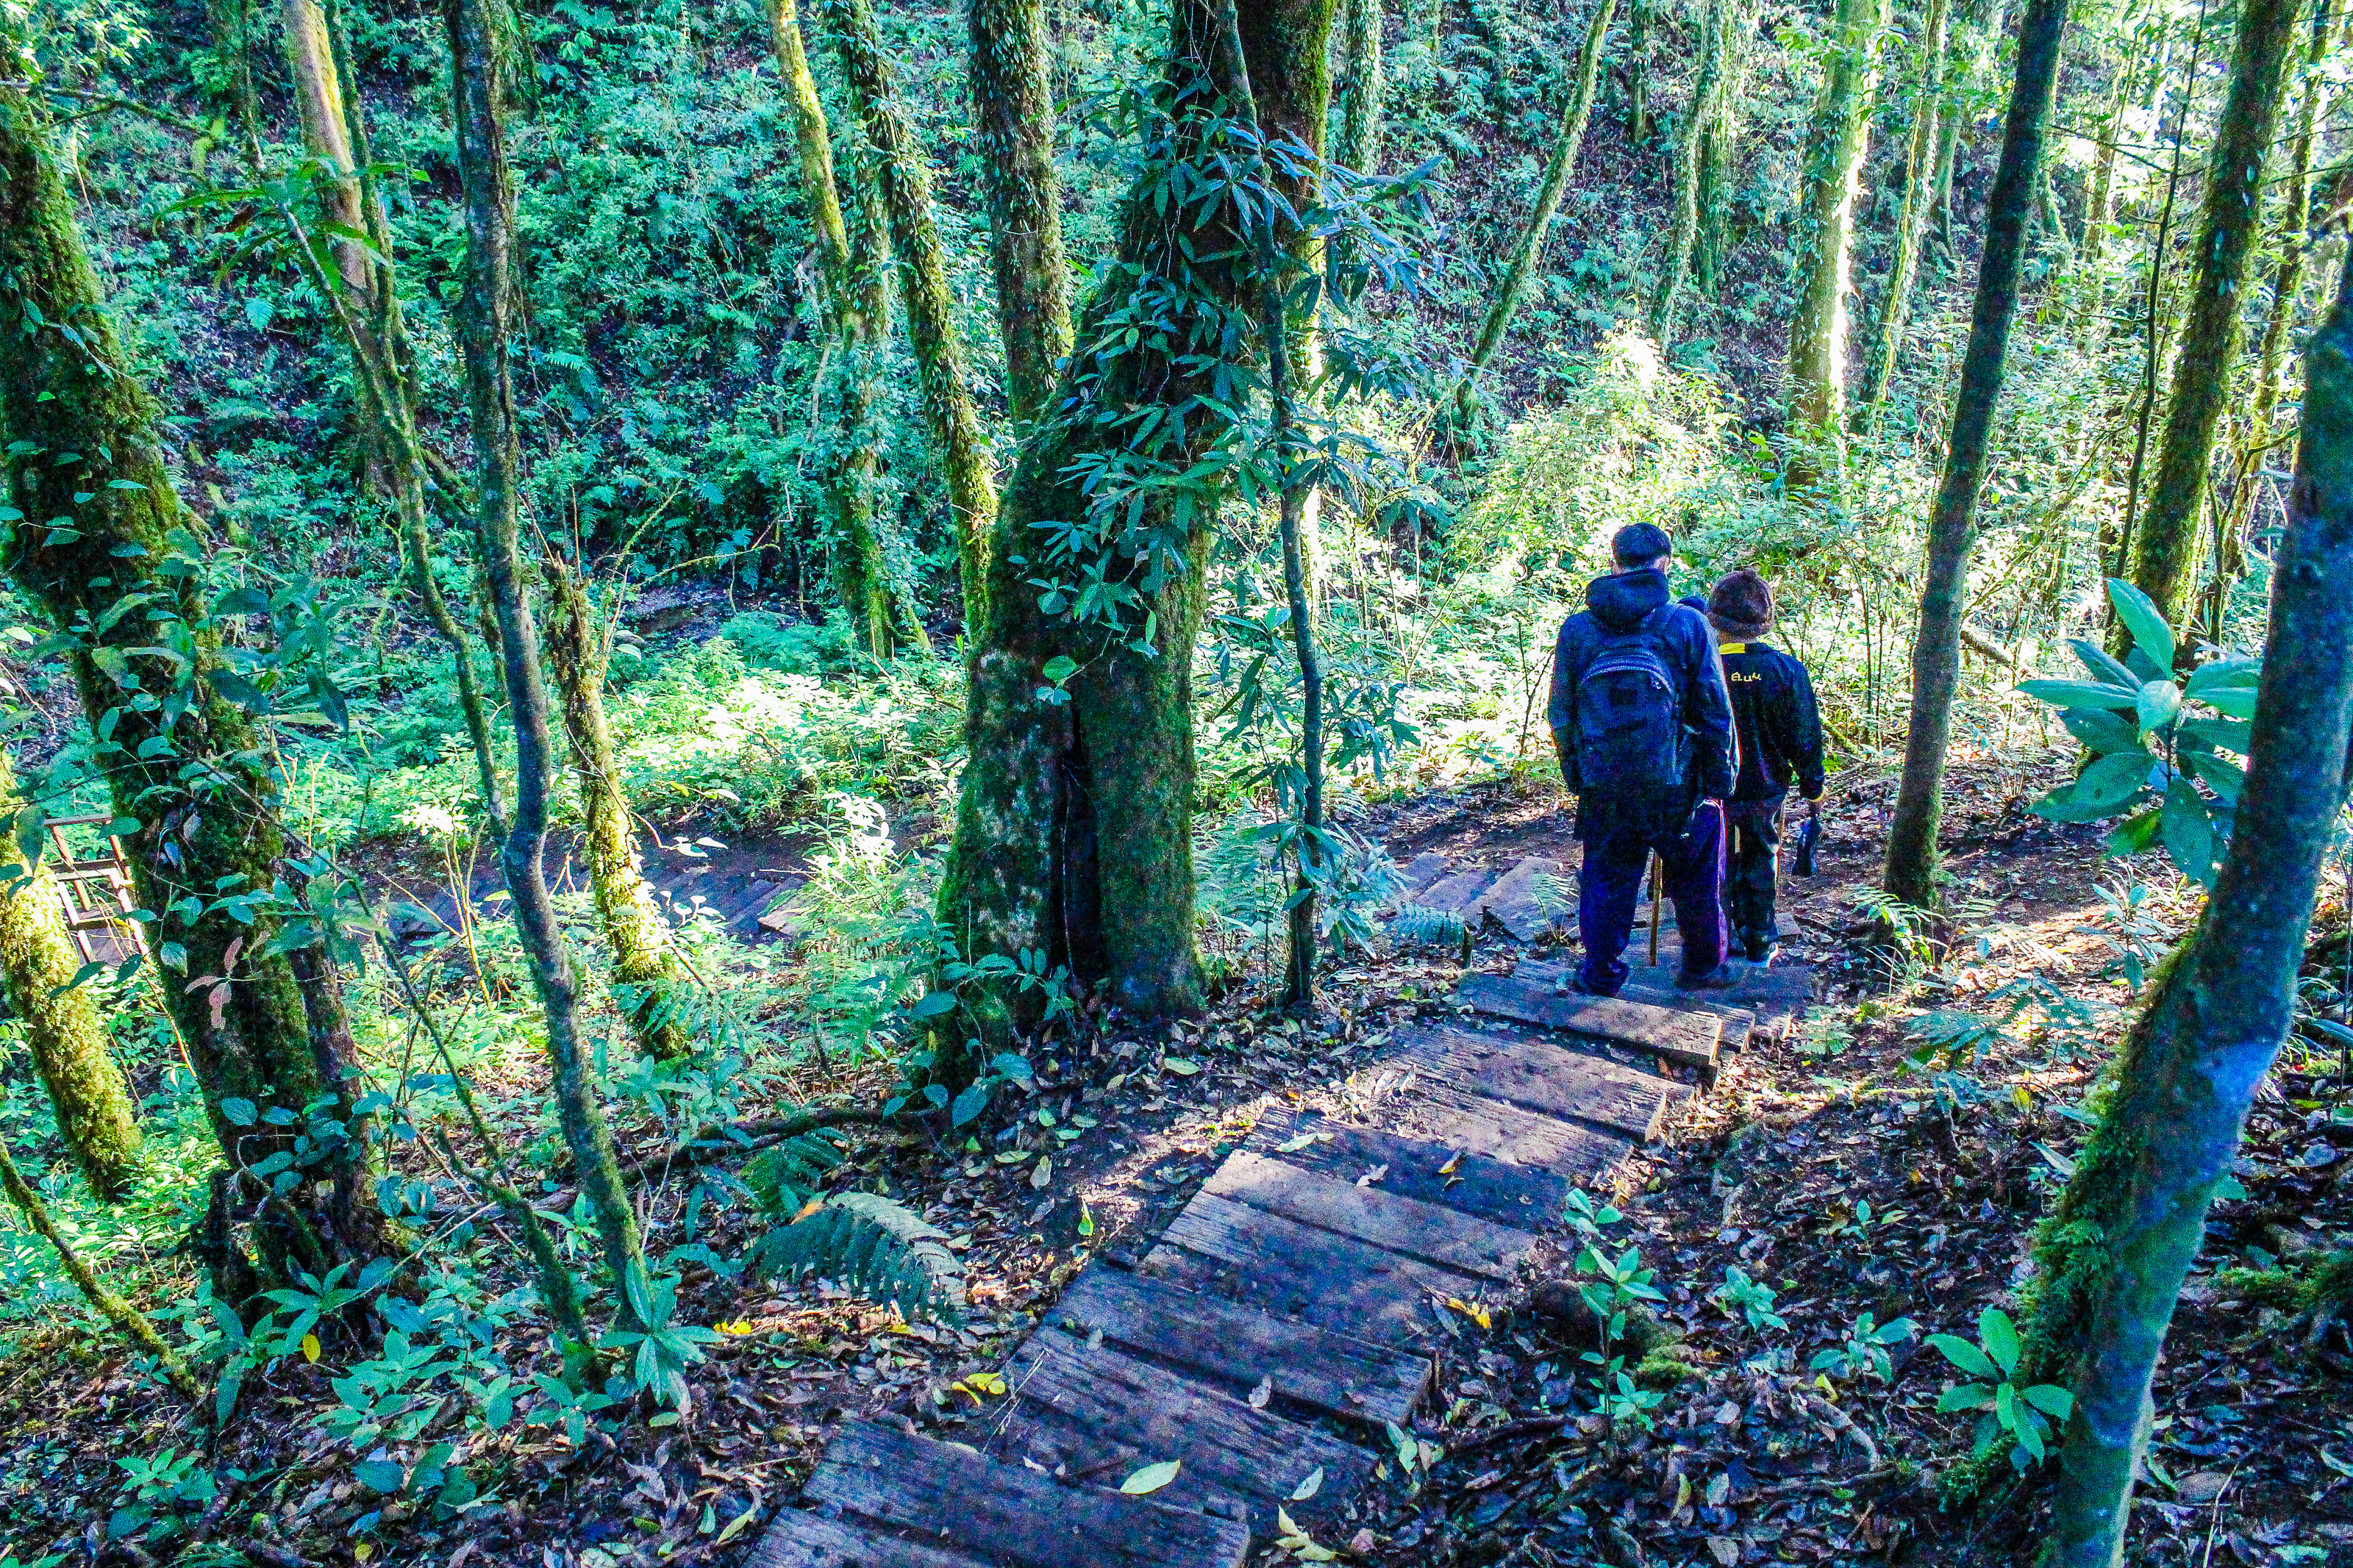
nature, park, forest, green, tree, wood, leaf, plant, thailand, chiangmai, landscape, natural, national, tropical, wild, inthanon, outdoor, rainforest, beautiful, environment, rain, evergreen, scenery, asia, travel, moss, sunshine, tourism, background, jungle, natural environment, nature reserve, woodland, old growth forest, valdivian temperate rain forest, wilderness, trail, Northern hardwood forest, biome, state park, woody plant, adventure, temperate broadleaf and mixed forest, hiking, grove, walking, recreation, national park, tropical and subtropical coniferous forests, temperate coniferous forest, thoroughfare, spruce fir forest, nonbuilding structure